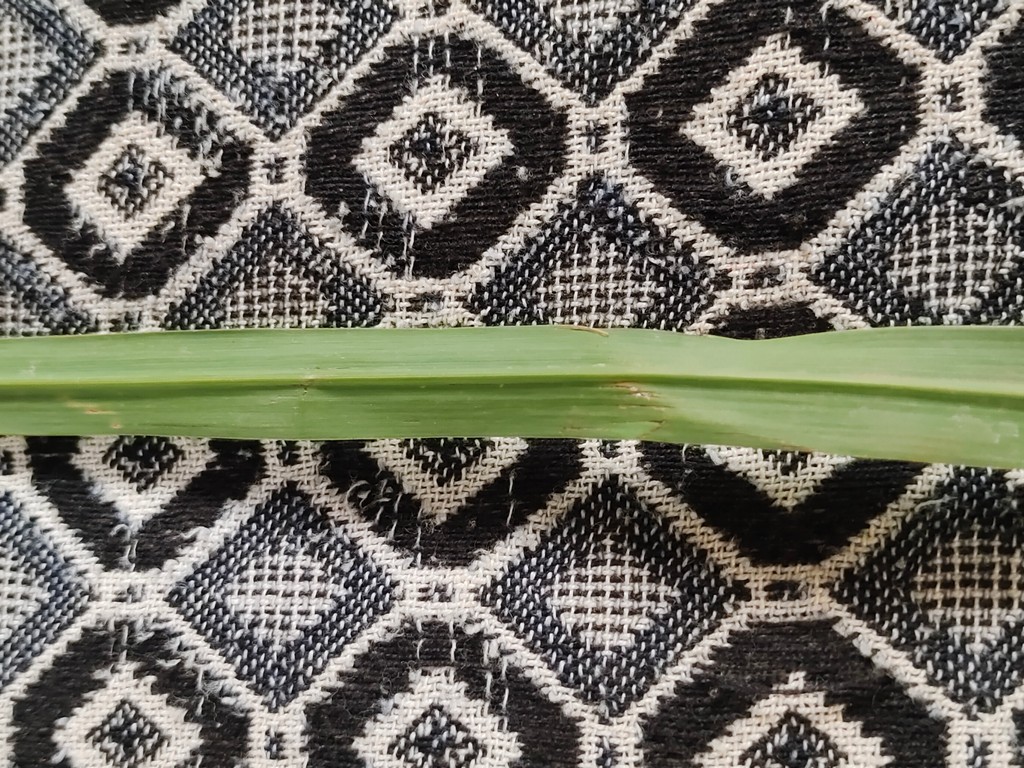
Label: Unhealthy